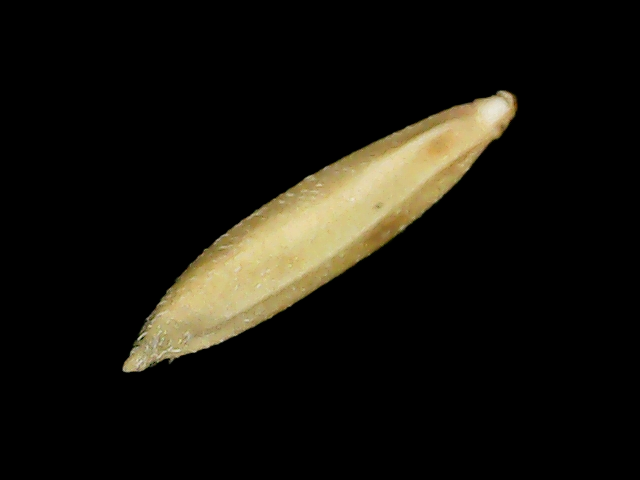
Rice variety: Binadhan19